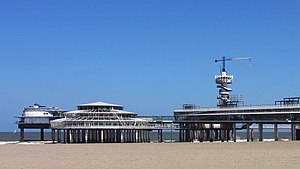
Scheveningen
Scheveningens pier (mole)
Scheveningen er en af de otte bydele i Haag, Nederlandene.